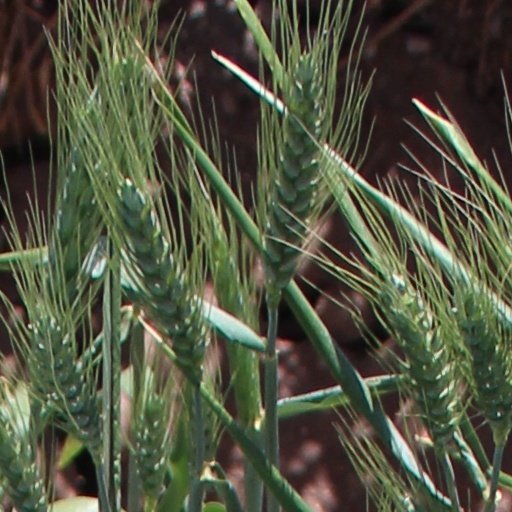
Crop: wheat